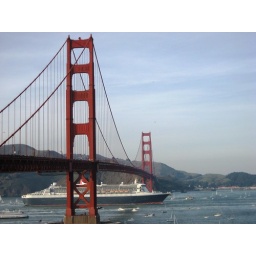
queen mary 2 passing underneath the golden gate bridge